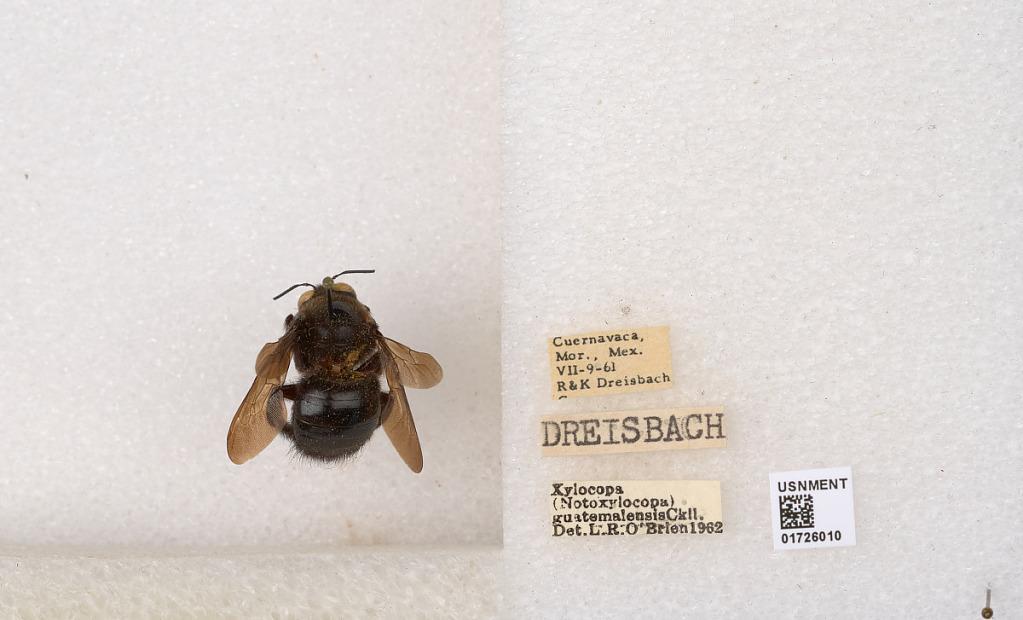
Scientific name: Xylocopa (Notoxylocopa) guatemalensis Cockerell
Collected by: R. Dreisbach & McGough
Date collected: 1961-7-9
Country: Mexico
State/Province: Morelos
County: Cuernavaca
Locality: Cuernavaca
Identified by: O'Brien, L. R.